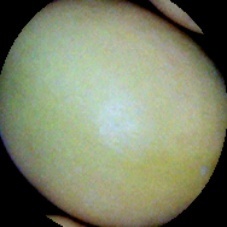
Label: Immature